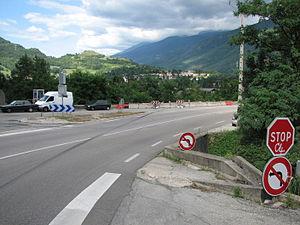
La rampe de Laffrey, appelée aussi descente de Laffrey ou côte de Laffrey est un tronçon de la RN 85 dite route Napoléon, route alpine qui relie Gap à Grenoble. Elle se situe entre les communes de Laffrey et de Vizille en Isère, à une quinzaine de kilomètres au sud-est de Grenoble. Portion de route à forte déclivité, elle est tristement célèbre pour les nombreux accidents qu'elle a connus, dont ceux de 1946, de 1973, de 1975 et de 2007. Les trois derniers concernent des pèlerins de retour du sanctuaire marial de Notre-Dame de La Salette, et comptent parmi les accidents de la route les plus meurtriers de France.